Selenicereus undatus

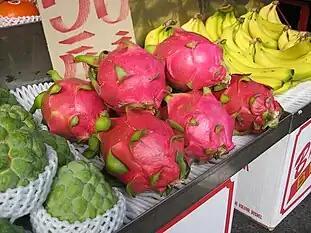
The red pitahaya at the Chiayi market, Taiwan

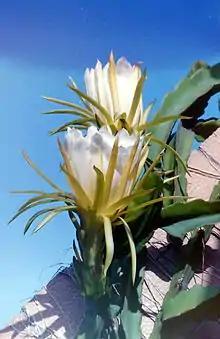
The flowers in Rome

Dragonfruit stems are scandent (climbing habit), creeping, sprawling or clambering, and branch profusely. There can be four to seven of them, between or longer, with joints from or longer, and thick; with generally three ribs; margins are corneous (horn-like) with age, and undulate.